Selangor

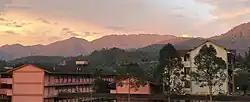
The Titiwangsa Mountains in Ulu Yam

In 1874, Sultan Abdul Samad of Selangor accepted a British Resident in a system that allowed the British to govern while the Sultan remained the apparent ruler. Klang was the capital of the British colonial administration of Selangor from 1875 until 1880 when it was moved to Kuala Lumpur. Under the stability imposed by the British, Selangor again prospered. In 1896, largely through the coordination of the Resident Frank Swettenham, Selangor united with Negeri Sembilan, Perak and Pahang to form the Federated Malay States, with Kuala Lumpur as its capital.